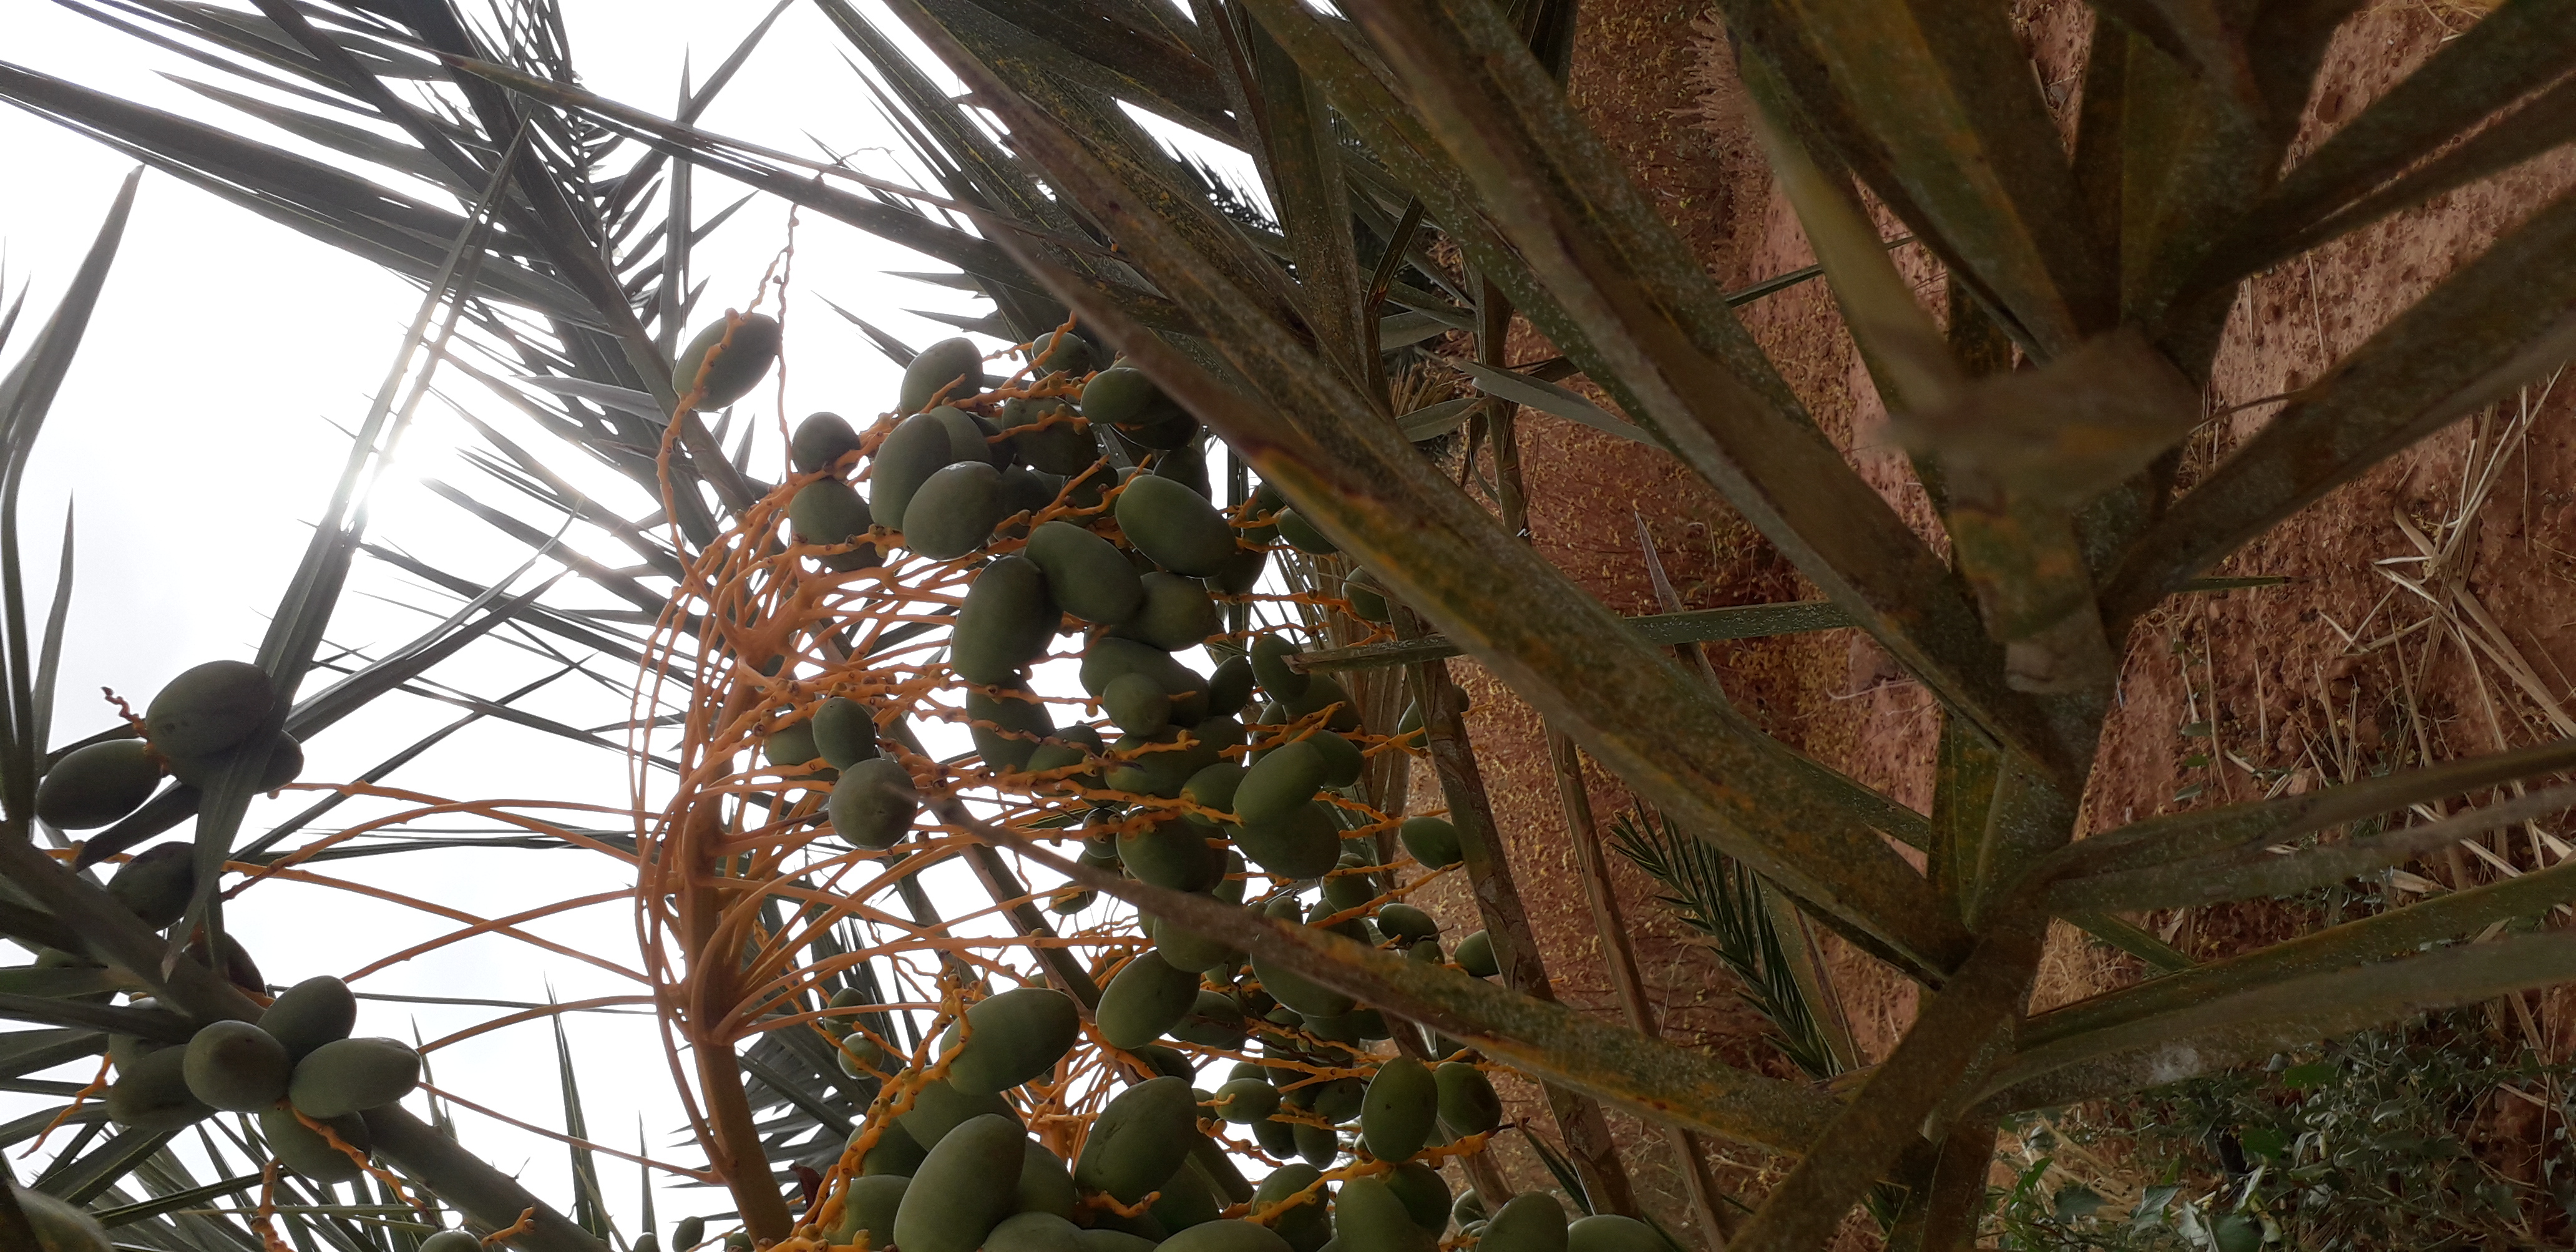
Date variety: Boumajhoul